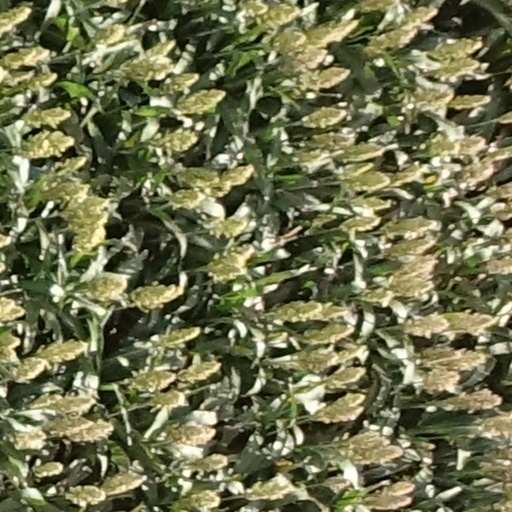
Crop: sorghum